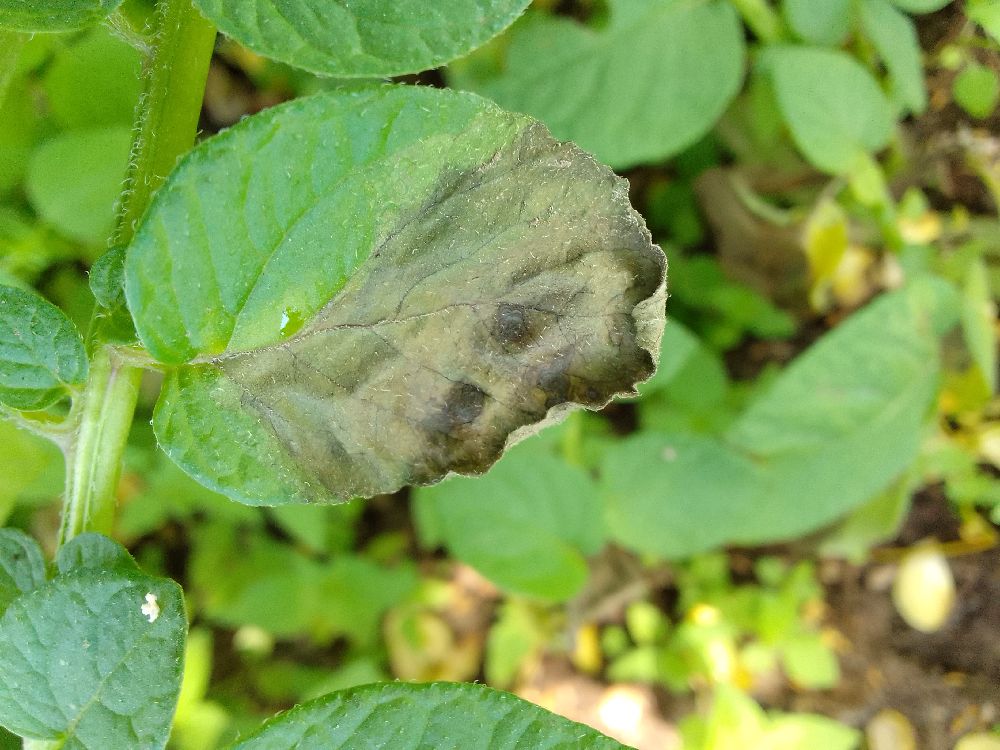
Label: Late blight